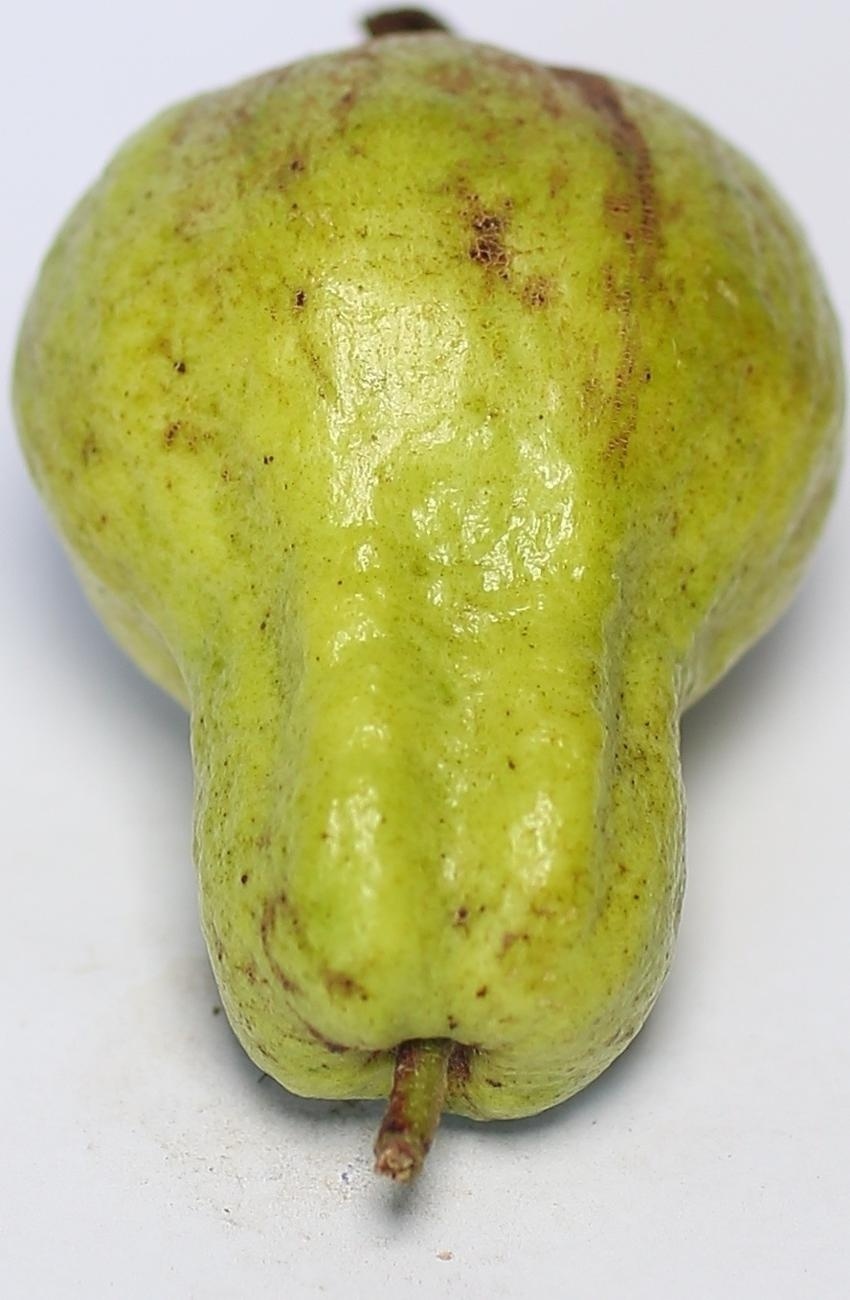
Maturity: mature-green
Variety: local-sindhi